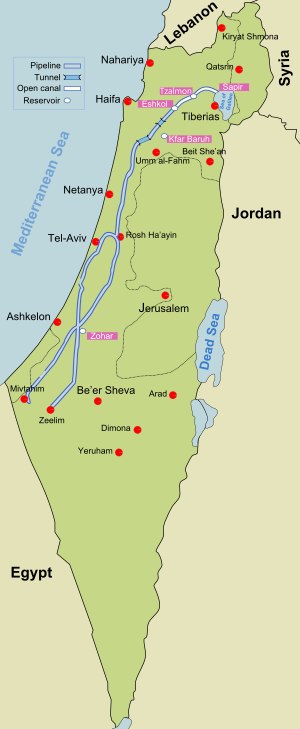
Israels nationale vandtransportør
Kort over Israels nationale vandtransportør
Israels nationale vandtransportør er et netværk af vandledninger, færdiggjort i 1964. Den blev konstrueret for at tage vand fra Israels største fersvandsreservoir, Genesaret Søen, og føre det sydpå til kunstvandingsformål, og for at opdyrke Negev ørkenen, et erklæret mål af Israels første præsident David Ben Gurion, som selv boede i Negev. I dag anvendes vandet for 80% vedkommende til forbrug i husholdningerne. Op til 72.000 m³ vand kan flyde gennem det 130 km lange system hver time, svarende til 1.7 millioner m³ om dagen.